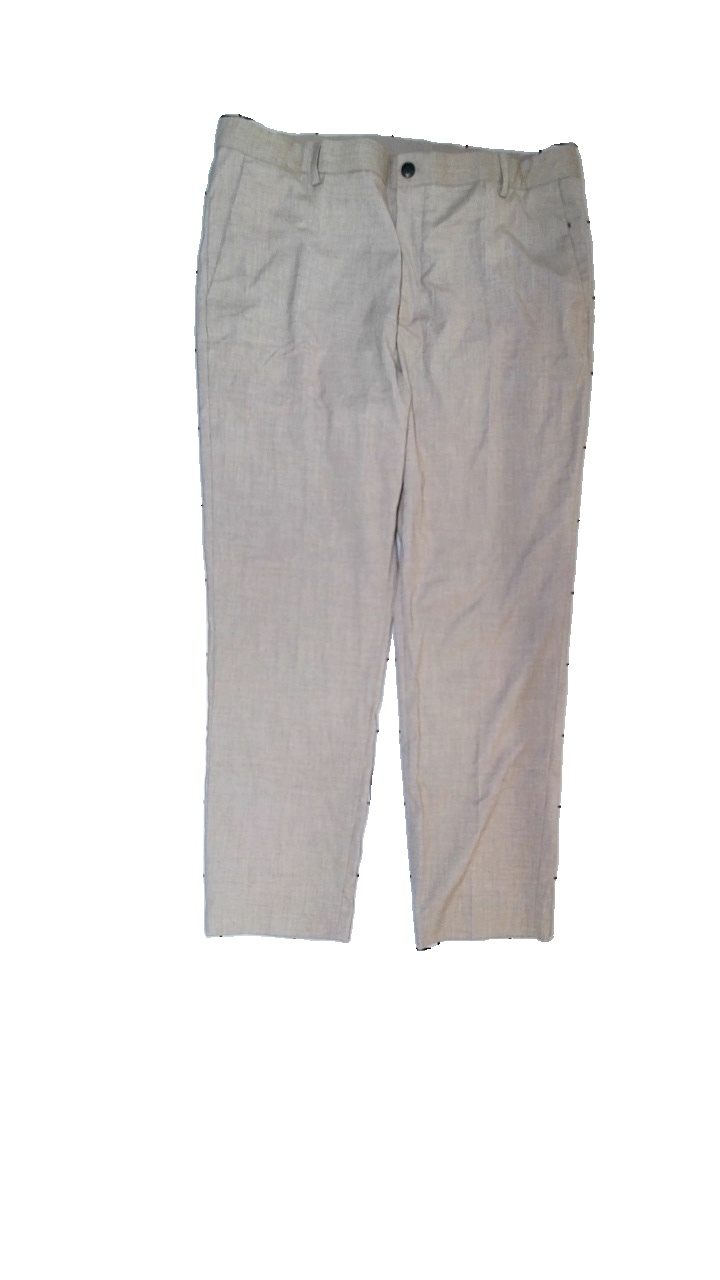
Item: Trousers (Men)
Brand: H&m
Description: Beiga chinos med svarta knappar
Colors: Beige
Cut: Regular
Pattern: Other
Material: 73% polyester 27% bomull
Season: All
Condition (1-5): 5
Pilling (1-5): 5
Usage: Reuse
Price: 50-100